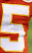
Number: 5